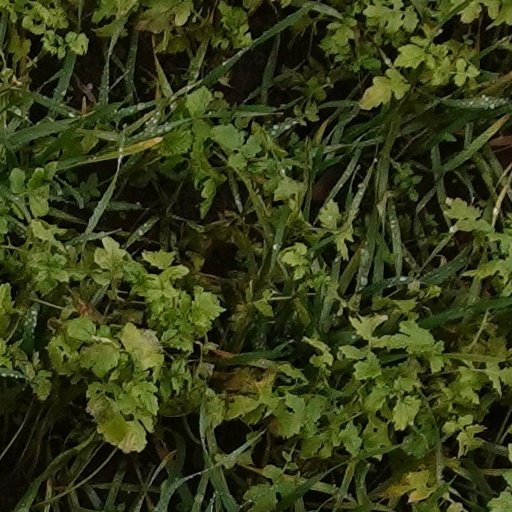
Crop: wheat